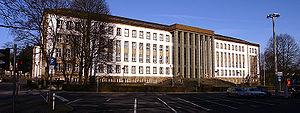
Tribunal social fédéral
Le Tribunal social fédéral traite du droit social en Allemagne. La Cour social est l’une des cinq juridictions suprêmes allemandes.